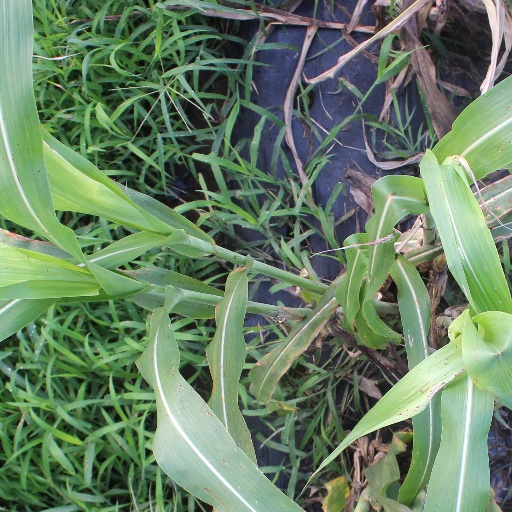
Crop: sorghum